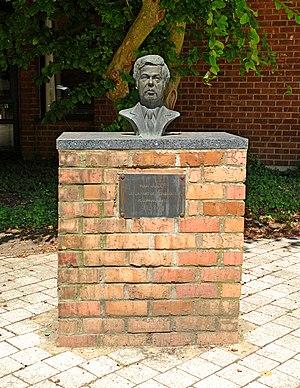
Belgique - Brabant wallon - Louvain-la-Neuve - Place Sainte-Barbe
La place Sainte-Barbe est un ensemble architectural de style brutaliste édifié au début des années 1970 à Louvain-la-Neuve, section de la ville belge d'Ottignies-Louvain-la-Neuve, en Brabant wallon.